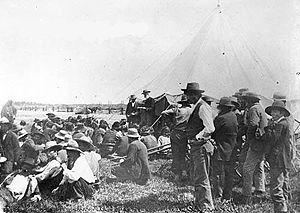
Le Traité numéro 8 a été signé le 21 juin 1899 entre le monarque du Canada, la reine Victoria, et plusieurs Premières Nations de la région du Petit lac des Esclaves. Le Traité 8 est l'un des 11 traités numérotés entre le gouvernement du Canada et des Premières Nations. Le territoire couvert par le Traité 8 s'étend sur 840 000 km² dans ce qui est de nos jours le Nord de l'Alberta, le Nord-Ouest de la Colombie-Britannique et une partie du Sud des Territoires du Nord-Ouest.